Cottingley Fairies

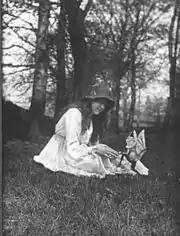
The second of the five photographs, showing Elsie with a winged gnome

Author and prominent spiritualist Sir Arthur Conan Doyle learned of the photographs from the editor of the spiritualist publication "Light". Doyle had been commissioned by "The Strand Magazine" to write an article on fairies for their Christmas issue, and the fairy photographs "must have seemed like a godsend" according to broadcaster and historian Magnus Magnusson. Doyle contacted Gardner in June 1920 to determine the background to the photographs, and wrote to Elsie and her father to request permission from the latter to use the prints in his article. Arthur Wright was "obviously impressed" that Doyle was involved, and gave his permission for publication, but he refused payment on the grounds that, if genuine, the images should not be "soiled" by money.